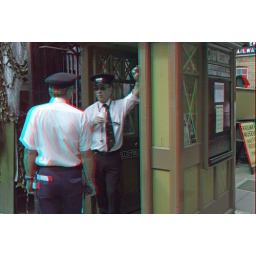
War weekend Severn Valley Railway in anaglyph 3D stereo red blue glasses to view